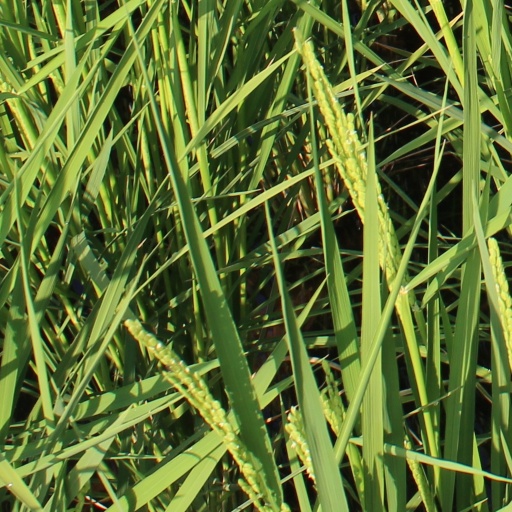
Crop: rice